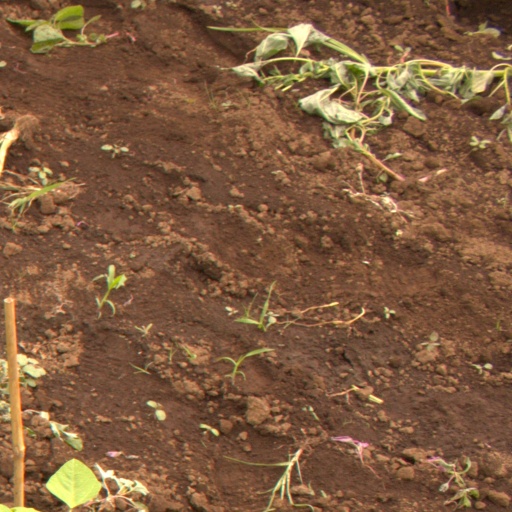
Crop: soybean